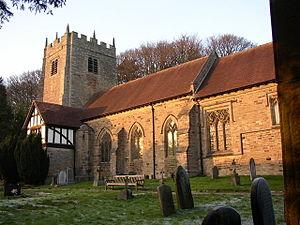
Plusieurs églises sont ou ont été dédiées à saint Wilfrid, évêque northumbrien de la fin du VIIᵉ siècle mort en 709 ou 710.